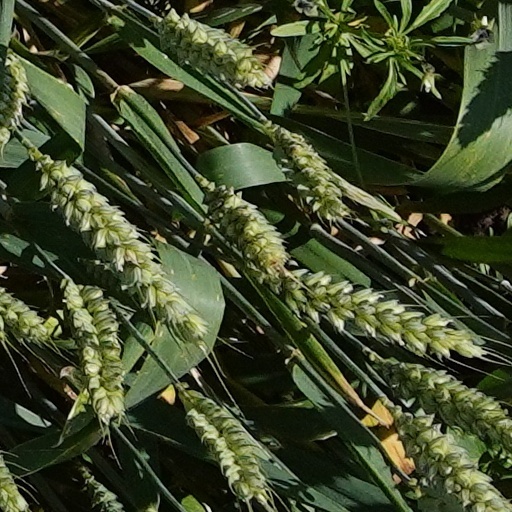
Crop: wheat